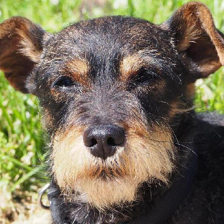
Label: animals